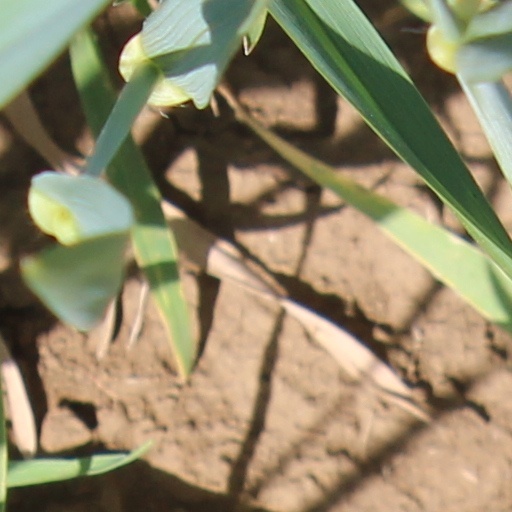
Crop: wheat